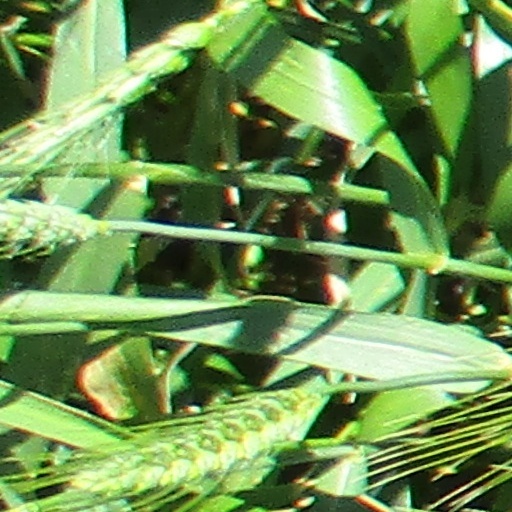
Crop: wheat